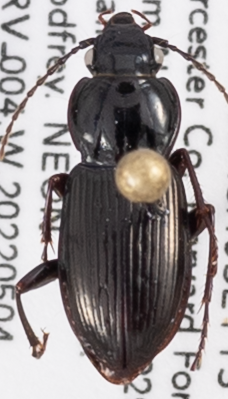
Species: Pterostichus pensylvanicus
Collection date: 2022-05-04
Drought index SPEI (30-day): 0.114
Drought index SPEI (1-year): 1.28
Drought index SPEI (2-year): -0.524